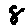
Label: 8